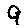
Label: 9